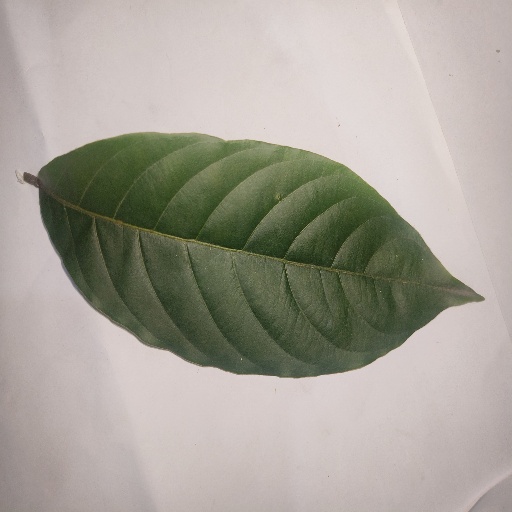
Species: HariTaki
Leaf condition: Healthy Leaf